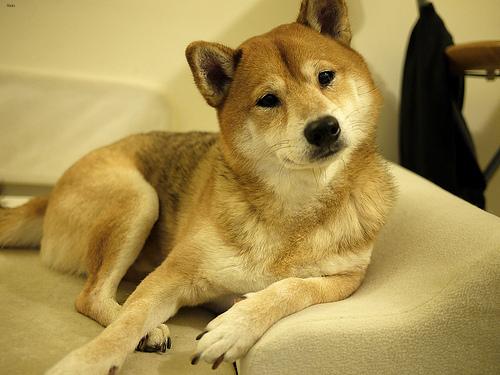
Breed: shiba inu